Eagle Crest Resort (Ypsilanti, Michigan)

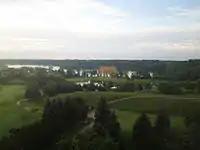
Eagle Crest Golf Resort In Ypsilanti Michigan

The resort is 137 acres located adjacent to Ford Lake. The resort is just off Interstate 94 in Ypsilanti. The facility was built in 1989 and is designed by Karl V. Litten. The facility is broken down into three parts hotel, conference center and a golf course. The facility also has a jogging trail and tennis courts. The tennis courts is used by Eastern Michigan Woman's Tennis. As well, the golf course is home to EMU Men's and Women's Golf. The conference center is owned by Eastern Michigan University has of meeting space. The resort is also part of the International Association of Conference Centers, IACC.